Jane Balme

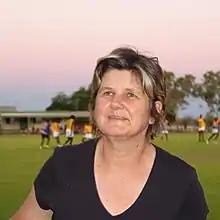
Balme in 2005

Jane Balme (born 1960) is a Professor of Archaeology at the University of Western Australia. She is an expert on early Indigenous groups and Australian archaeology.